Copán

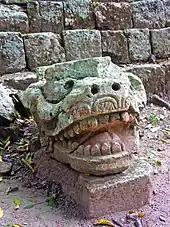
A stone head at the bottom of Structure 10L-11

The Copán site is known for a series of portrait stelae, most of which were placed along processional ways in the central plaza of the city and the adjoining acropolis, a large complex of overlapping step-pyramids, plazas, and palaces. The site has a large court for playing the Mesoamerican ballgame.